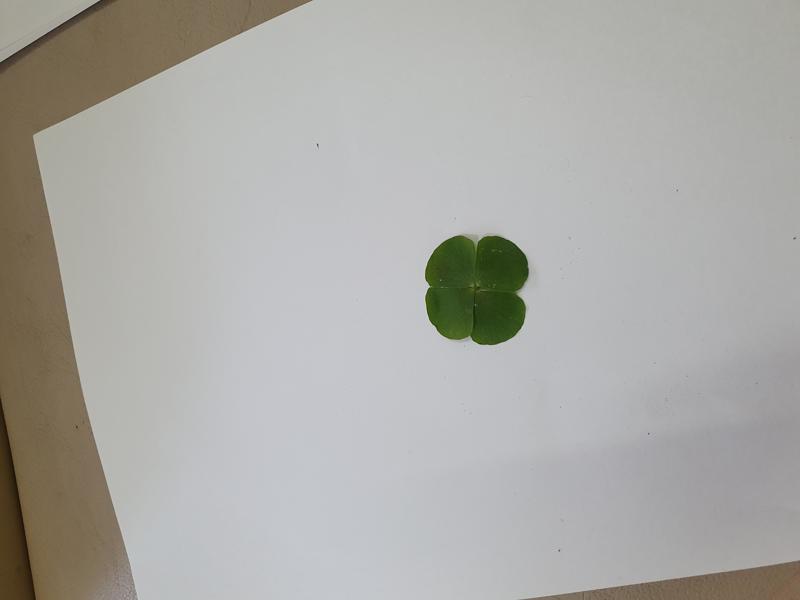
Weed species: Marsilea minuta